Siswondo Parman

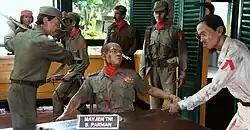
The Diorama depicted S. Parman tortured and interrogation by one of the member of 30th September Movement insurgent and member of PKI in Lubang Buaya Museum.

Parman asked his wife to report what had happened to his commander, Yani, but the telephone wires had been cut. Parman was put into a truck and taken to the movement's base at Lubang Buaya. Later that night, along with the other 2 generals and 1 first officer who had been taken alive, Parman was shot dead and his body dumped in a disused well.